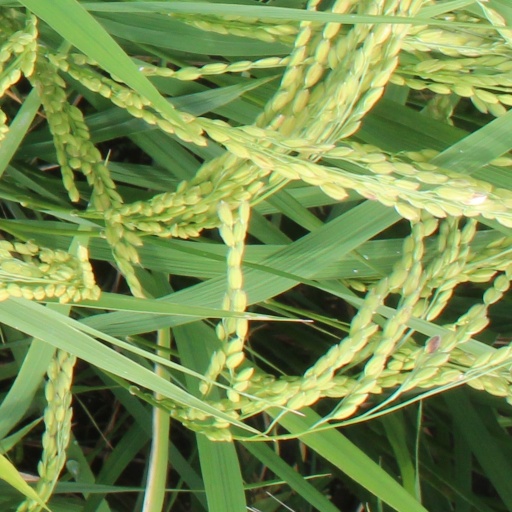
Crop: rice